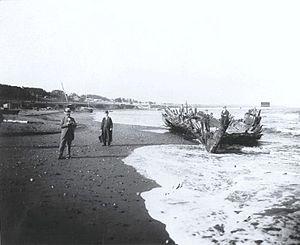
Photographie, Port de New Carlisle, Gaspésie, QC, vers 1890, Sels d'argent sur papier monté sur carton - Papier albuminé - 19 x 24 cm
New Carlisle est une municipalité du Québec, le chef-lieu de la MRC de Bonaventure en Gaspésie–Îles-de-la-Madeleine. Elle est le village natal de l'ancien premier ministre du Québec René Lévesque. New Carlisle est la principale municipalité anglophone de la péninsule gaspésienne.